Briar Rose (novel)

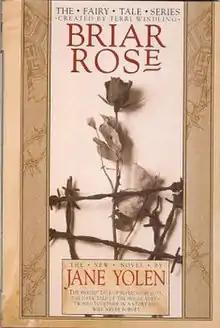
First edition hardcover

Briar Rose is a young adult novel written by American author Jane Yolen, published in 1992. Incorporating elements of "Sleeping Beauty", it was published as part of the "Fairy Tale Series" of novels compiled by Terri Windling. The novel won the annual Mythopoeic Fantasy Award for Adult Literature in 1993. It was also nominated for the Nebula Award for Best Novel.